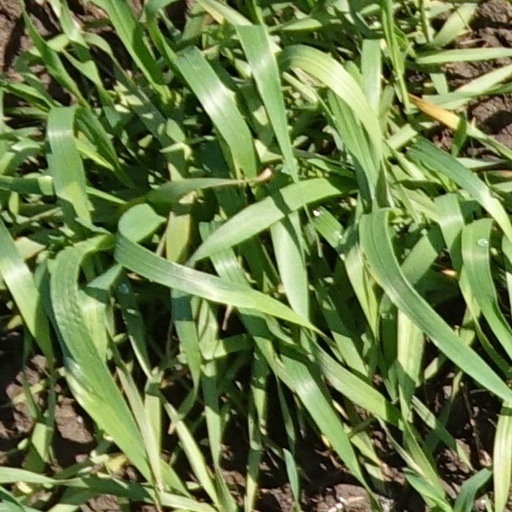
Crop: wheat